Lexicon Technicum

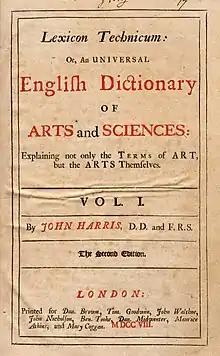
Harris' "Lexicon Technicum", title page of 2nd edition of the first volume, 1708

The "Lexicon Technicum" was the work of a London clergyman, John Harris (1666-1719). Its professed advantage over French dictionaries of the arts and sciences was that it contained explanation not only of the terms used in the arts and sciences, but also of the arts and sciences themselves. Harris issued a three-page proposal for this work in 1702, and the first edition of the first volume was published in London in 1704. The first volume contains 1220 pages, 4 plates, and many additional diagrams and figures within the text. Like many early English encyclopedias, the pages are not numbered; numbering may have been thought unnecessary as readers could search by its alphabetical arrangement.